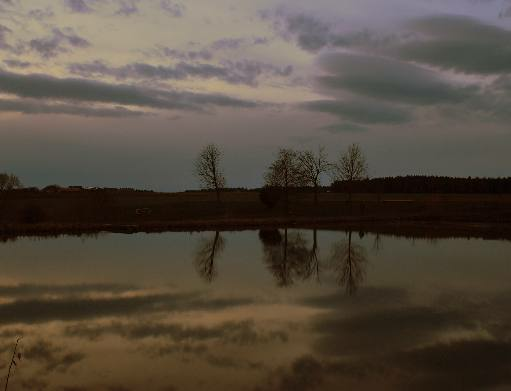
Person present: No